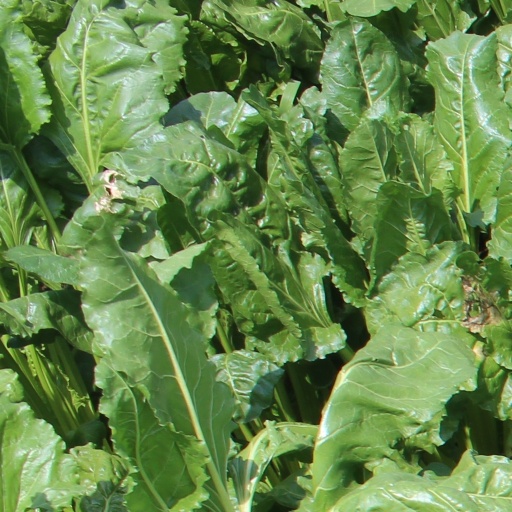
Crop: sugar beet